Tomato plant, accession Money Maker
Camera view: tilt-top (135 deg); turntable rotation: 90 degrees
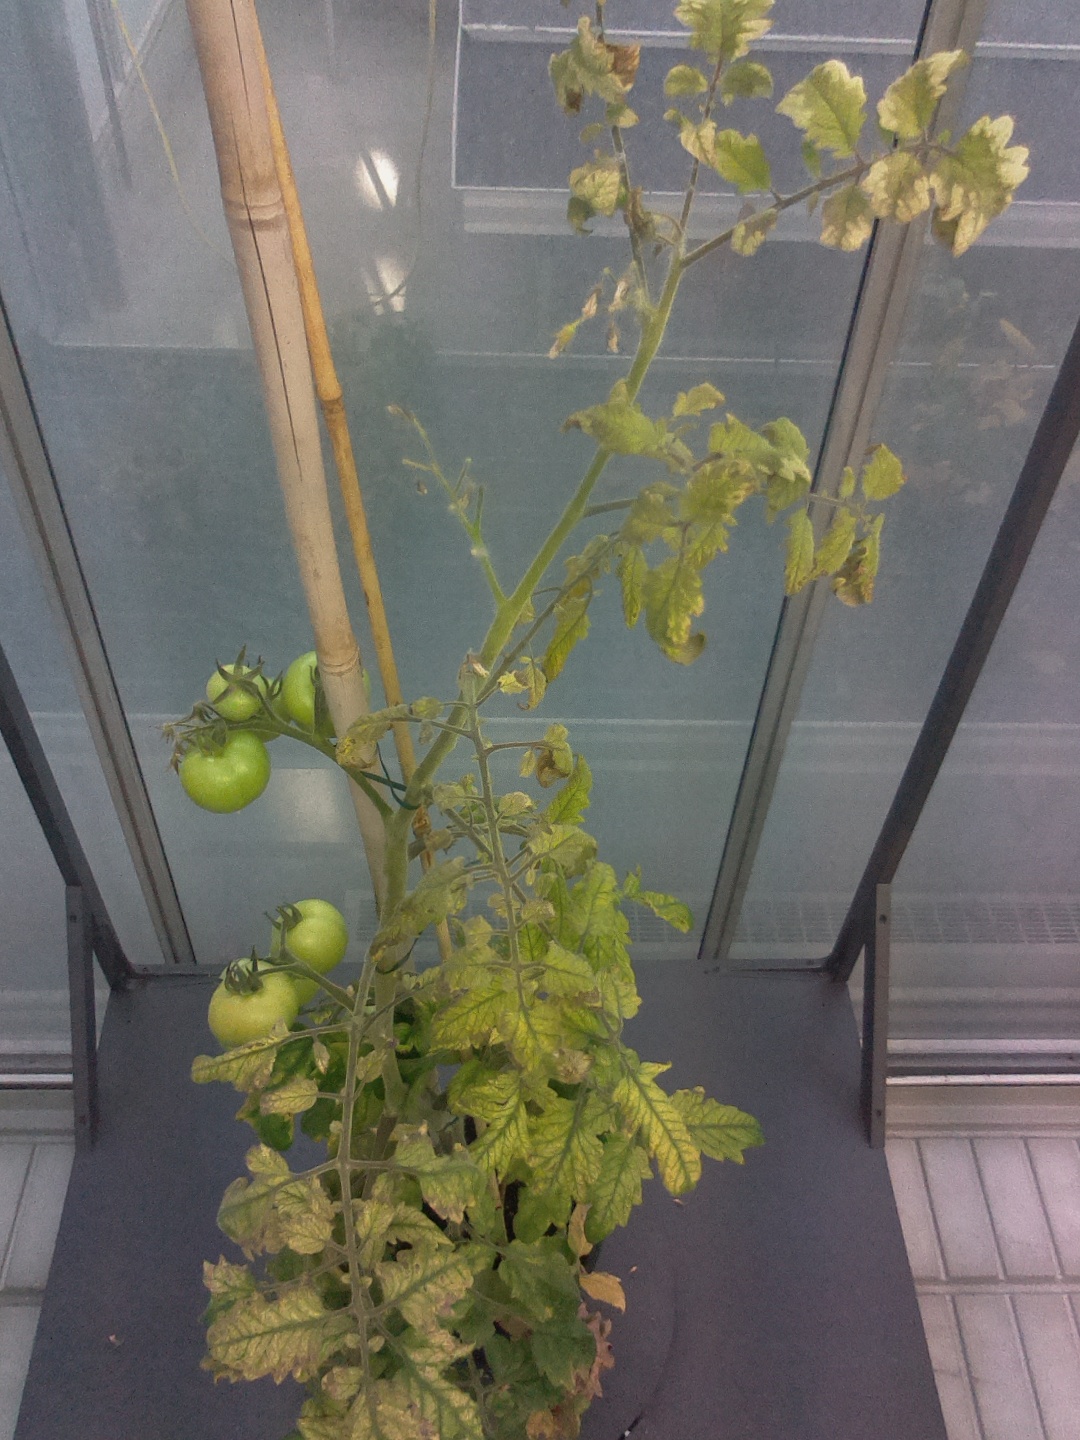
BBCH growth stage 79: 90% -100% of final fruit size